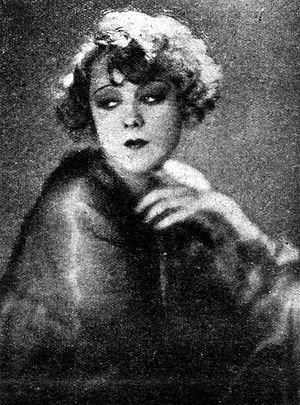
Anna Sophie Ondráková, connue sous le nom de scène Anny Ondra est une actrice tchécoslovaque.